Windrose Airlines

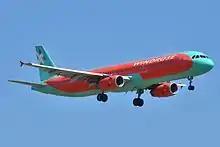
Windrose Airlines Airbus A321-200

Windrose Airlines, legally Wind Rose Aviation Company, is a Ukrainian charter airline based at Boryspil International Airport. Founded on 28 October 2003, the airline's headquarters is in Kyiv; it operates charter flights to destinations in Europe, Turkey, and Egypt.